Jim Whitney

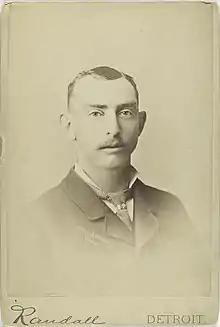
Whitney in 1881

James Evans "Grasshopper Jim" Whitney (November 10, 1857 – May 21, 1891) was an American professional baseball player. He was a right-handed pitcher over parts of ten seasons (1881–1890) with the Boston Red Caps/Beaneaters, Kansas City Cowboys, Washington Nationals, Indianapolis Hoosiers and Philadelphia Athletics (AA). He was the National League strikeout champion in 1883 with the Boston Beaneaters.